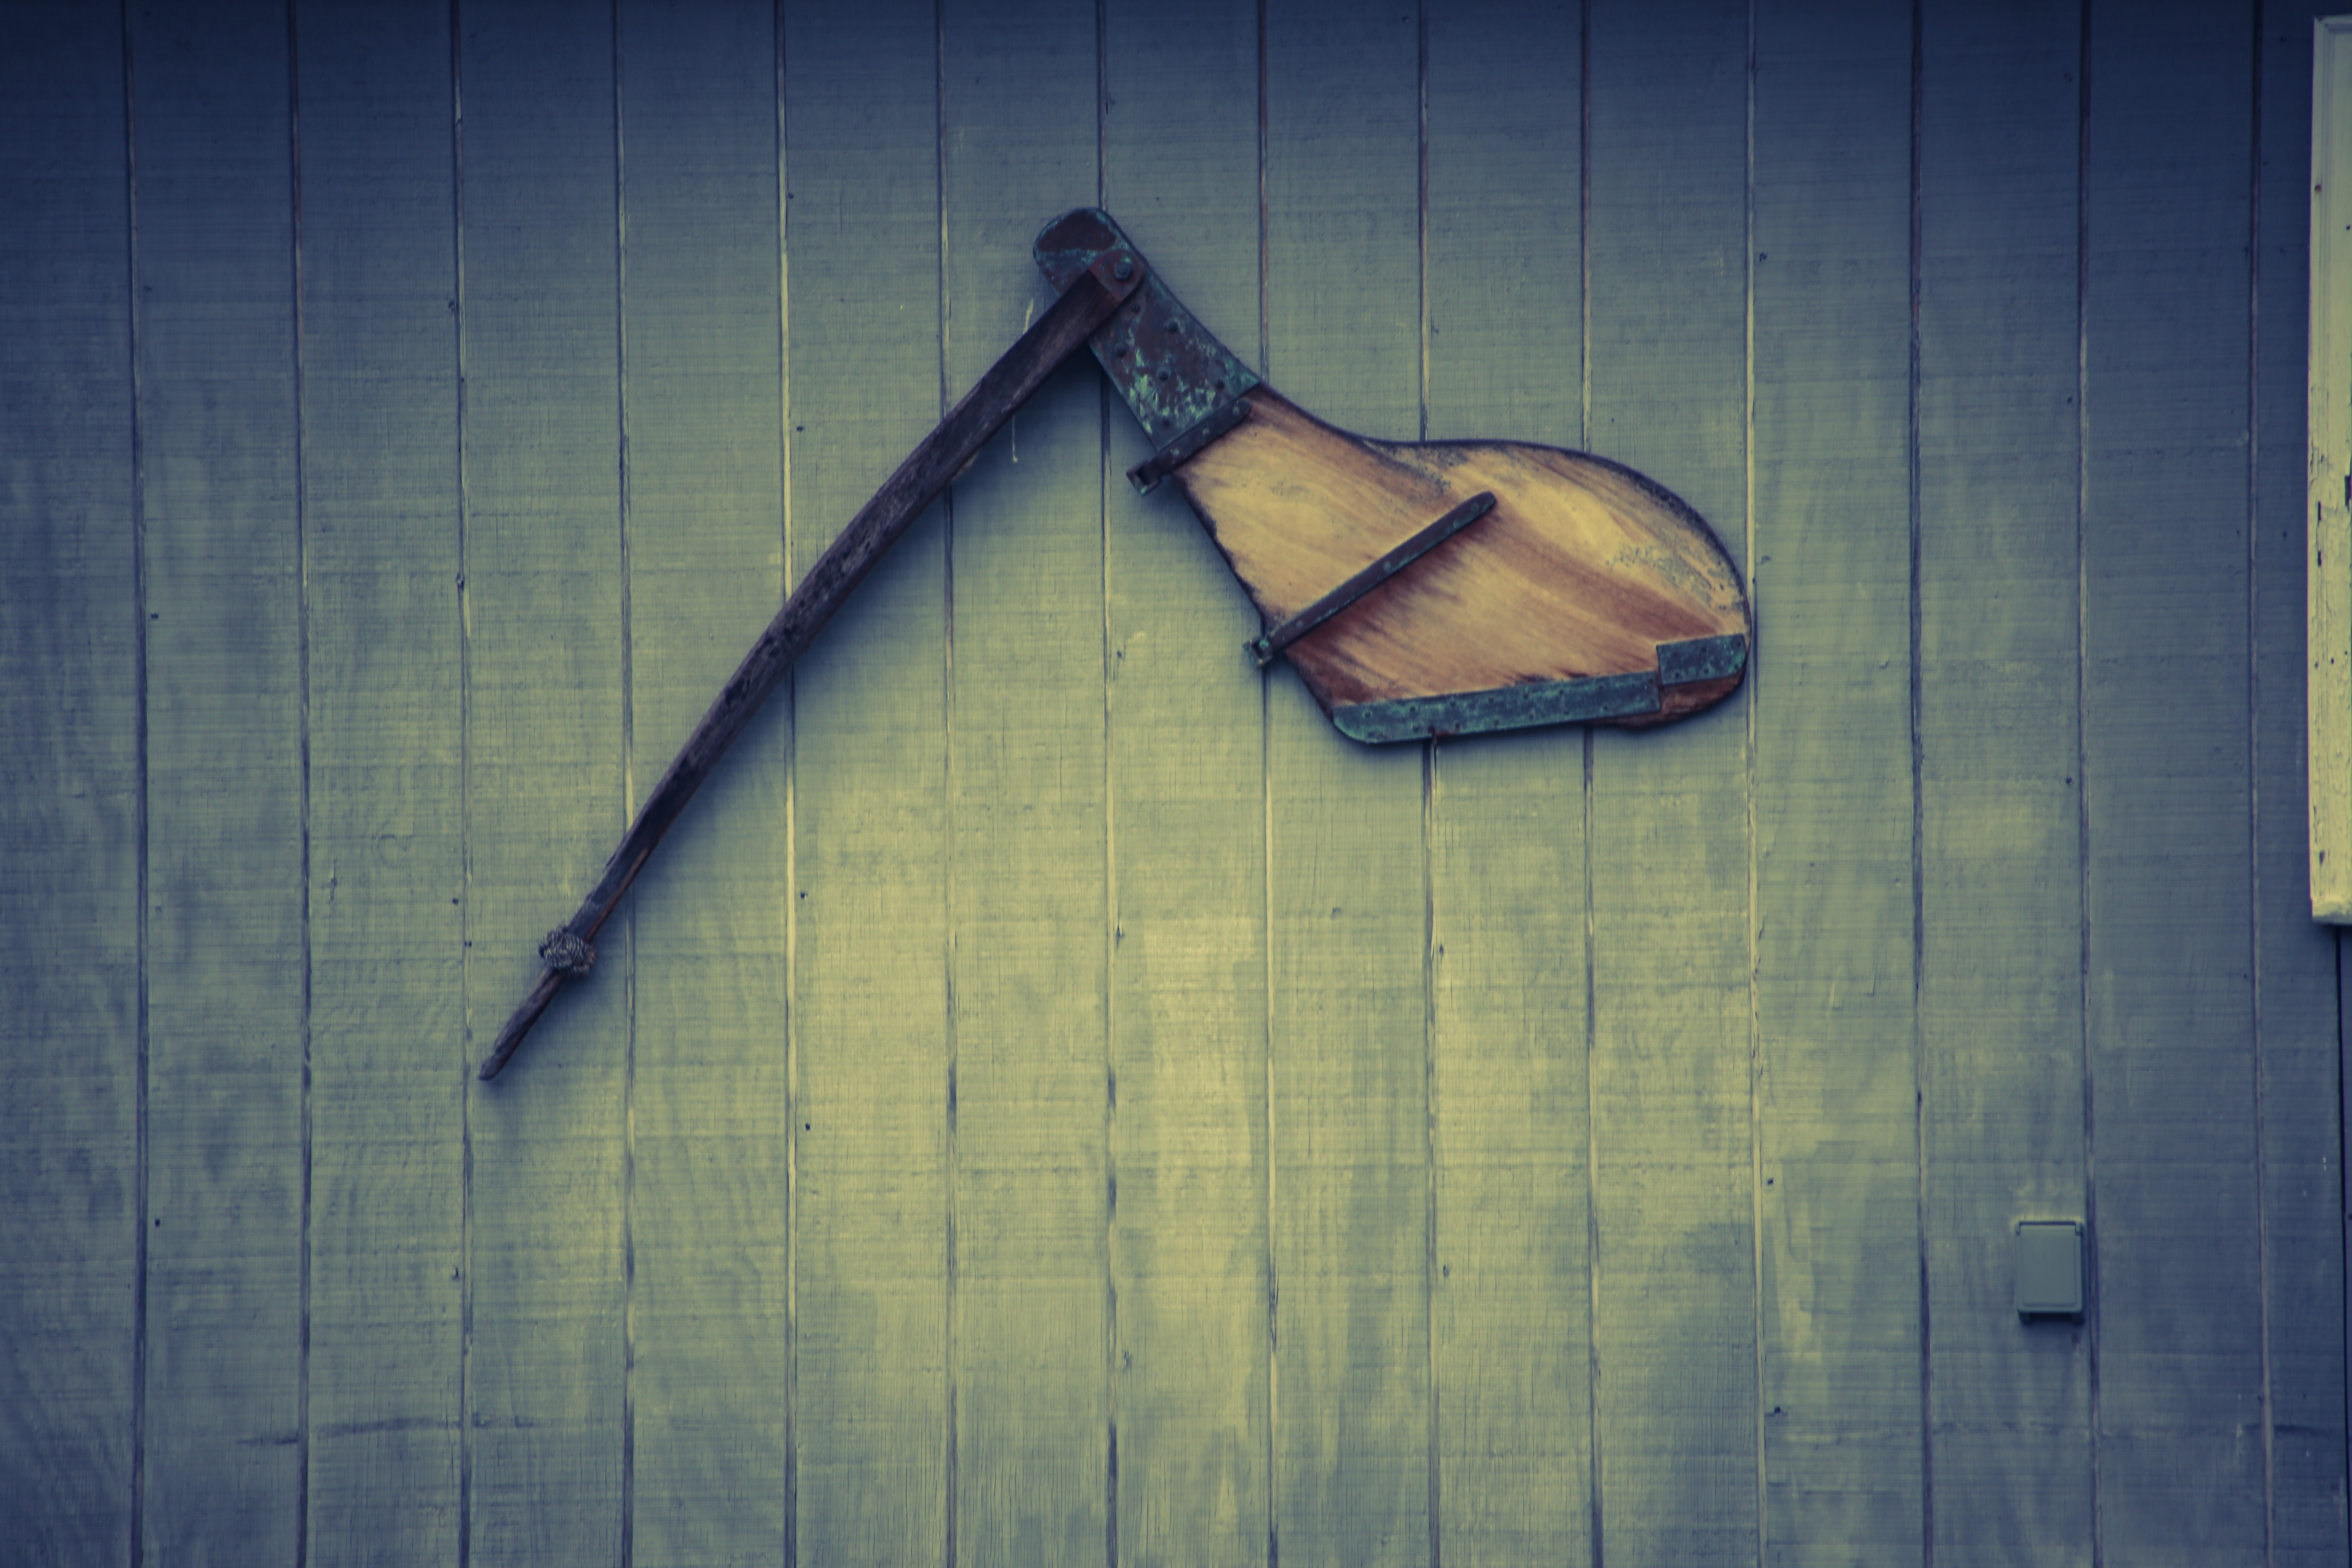
wood, texture, wall, color, blue, painting, art, sketch, drawing, shape